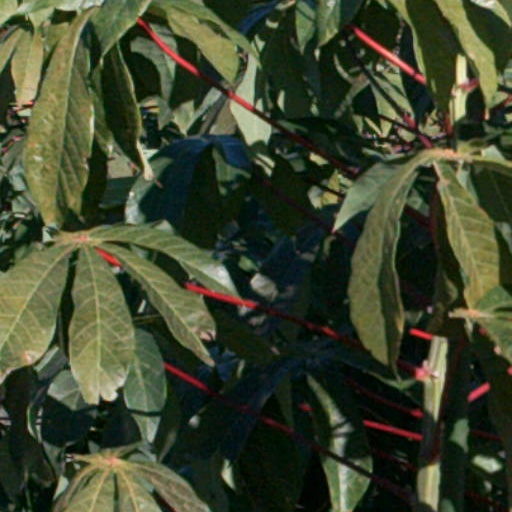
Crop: cassava